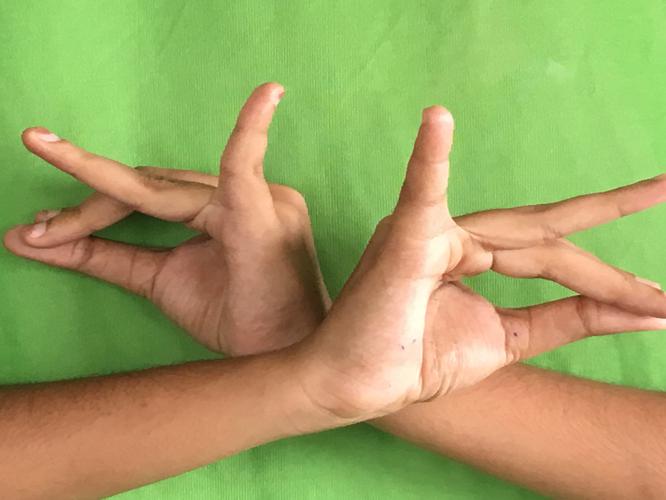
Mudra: Katakavardhana
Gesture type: double_hand